Chief of Space Operations

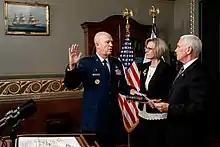
U.S. Vice President Pence swearing in Raymond as the Space Force's inaugural CSO.

The post of chief of space operations was created on 20 December 2019, along with the United States Space Force, with the signing of the National Defense Authorization Act for Fiscal Year 2020. General John W. Raymond, the commander of US Space Command and Air Force Space Command, was announced as the first chief of space operations on that same day. On 14 January 2020, Raymond was sworn in as the first chief of space operations by Vice President Mike Pence.